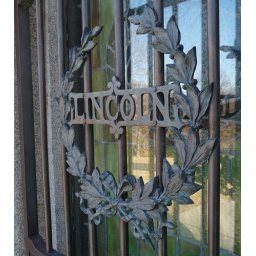
A door to a building in Lincoln's tomb